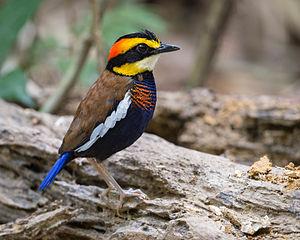
La Brève d'Irène est une espèce d'oiseaux de la famille des Pittidae.